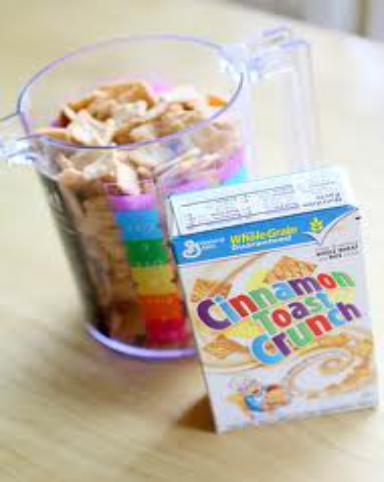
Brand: Cinnamon Toast Crunch
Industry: Food